Terry Sawchuk

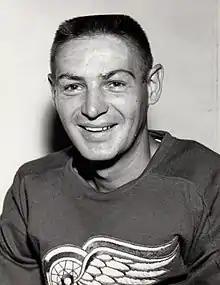
Sawchuk with the Detroit Red Wings in 1963

Terrance Gordon Sawchuk (December 28, 1929 – May 31, 1970) was a Canadian professional ice hockey goaltender who played 21 seasons in the National Hockey League (NHL) for the Detroit Red Wings, Boston Bruins, Toronto Maple Leafs, Los Angeles Kings, and New York Rangers between 1950 and 1970. He won the Calder Trophy, earned the Vezina Trophy four times, was a four-time Stanley Cup champion, and was elected to the Hockey Hall of Fame the year after his final season, one of 10 players for whom the three-year waiting period was waived.